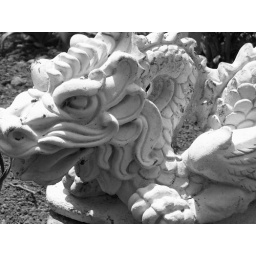
Our stone guardian sits in my sister's flower garden plot, hopefully he'll keep the hailstorms and frost away.